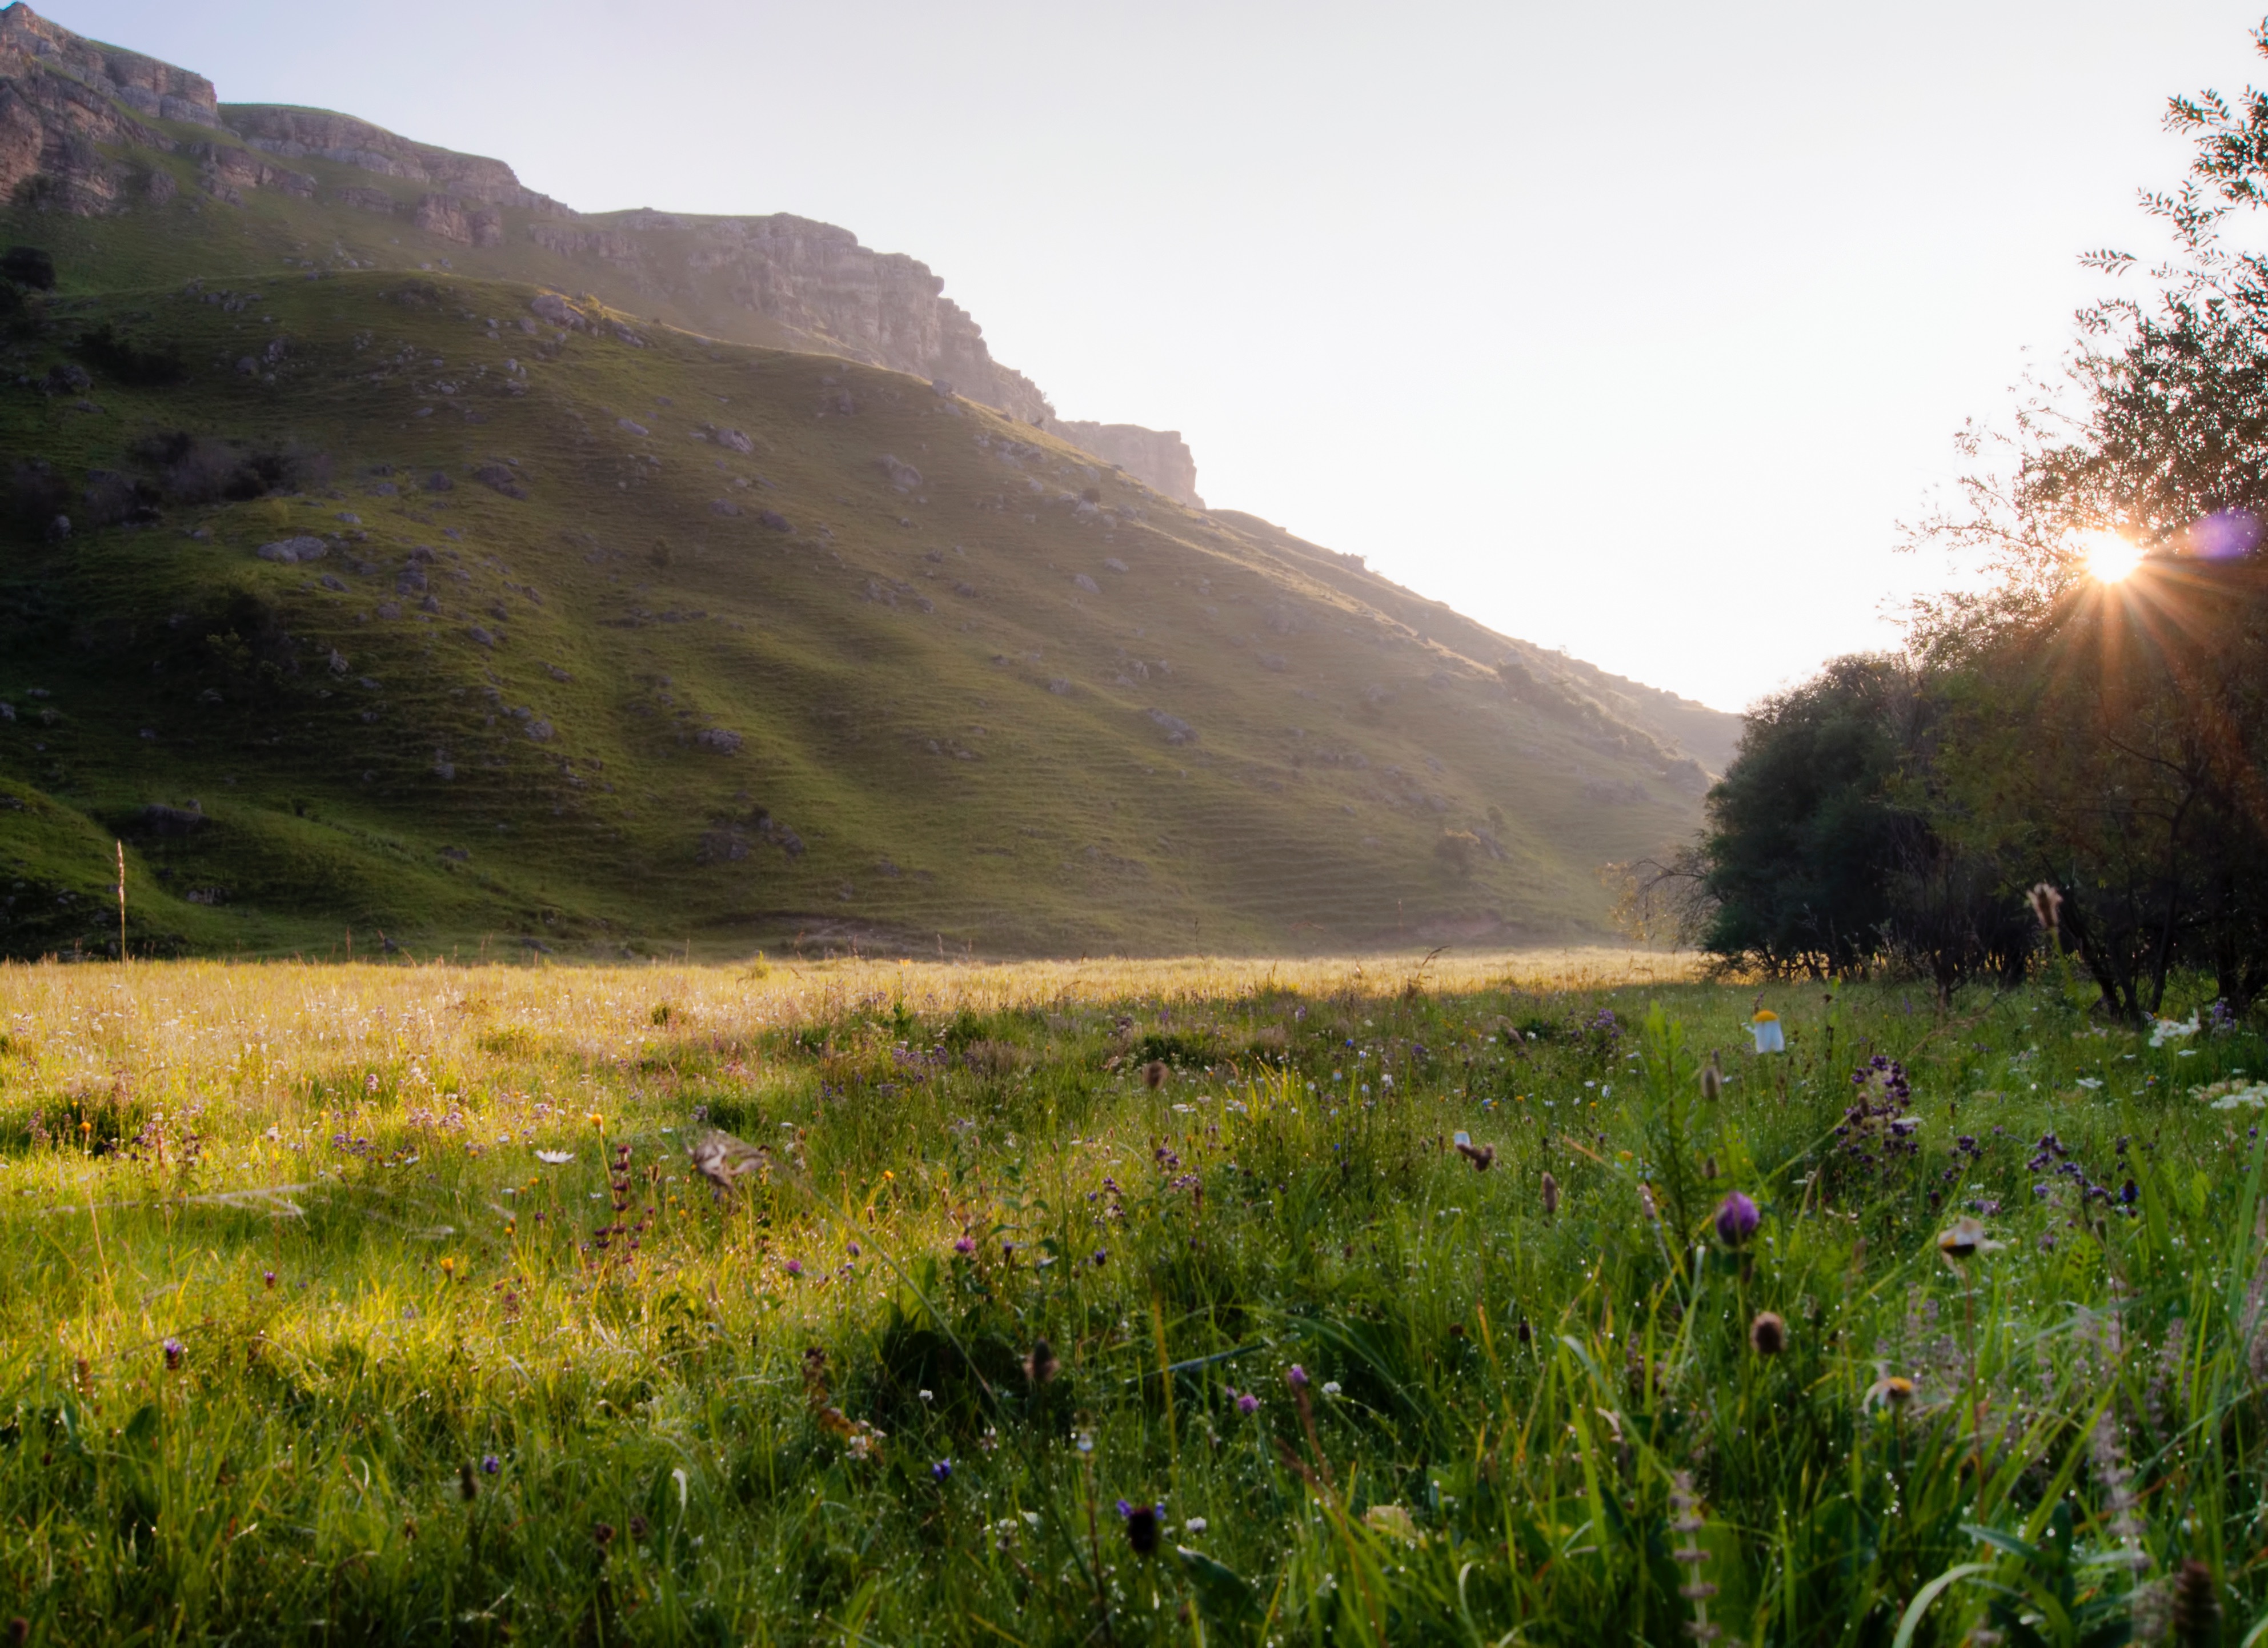
landscape, nature, grass, wilderness, mountain, trail, field, meadow, prairie, morning, hill, flower, lake, valley, mountain range, pasture, terrain, grassland, plateau, habitat, loch, rural area, natural environment, geographical feature, atmospheric phenomenon, mountainous landforms